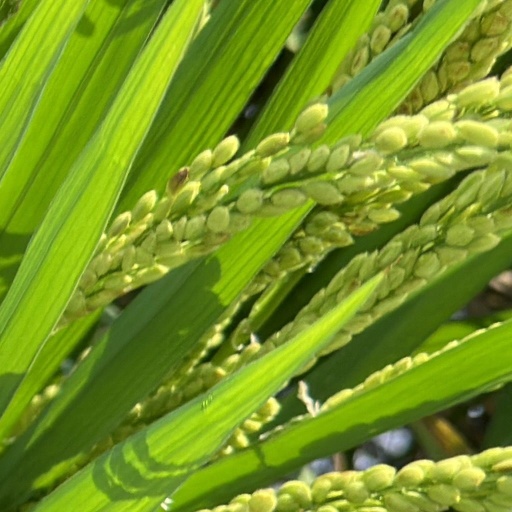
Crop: rice